Joe-Warren Plant

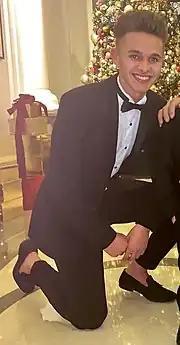
Plant in 2022

In August 2010, aged 8, Plant joined the cast of "Emmerdale" as Jacob Gallagher. The character was introduced along with his parents Justin (Andrew Langtree) and Alicia Gallagher (Natalie Anderson). During his time on the soap Jacob's storylines have included finding out he was adopted and that he is the biological son of Leyla Harding (Roxy Shahidi) and being groomed by Maya Stepney (Louisa Clein). Plant was nominated three times for Best Young Actor at The British Soap Awards in 2014, 2019 and 2021. Plant was discovered at Scream Theatre School in Blackpool by the Actors Agency division of Scream Management, which is now based at MediaCityUK, Salford Afterwards, Plant was recruited by Scream Management and acted on his behalf as his agent and secured him the role in "Emmerdale". Plant portrayed the role of Harri Hart in the US action film "Broken Hearts". In 2020, it was announced that Plant would be taking a six-month break from appearing in the show due to competing in "Dancing on Ice".